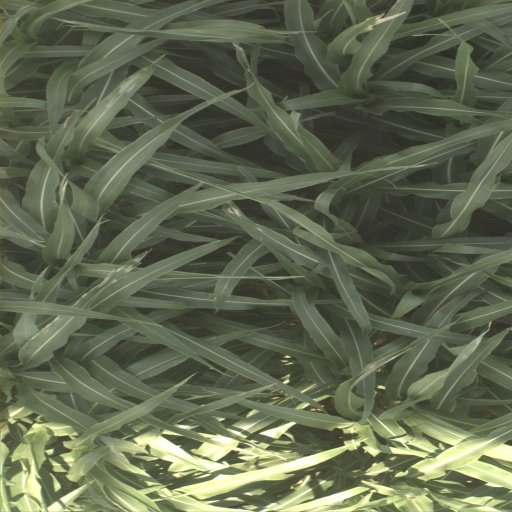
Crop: sorghum